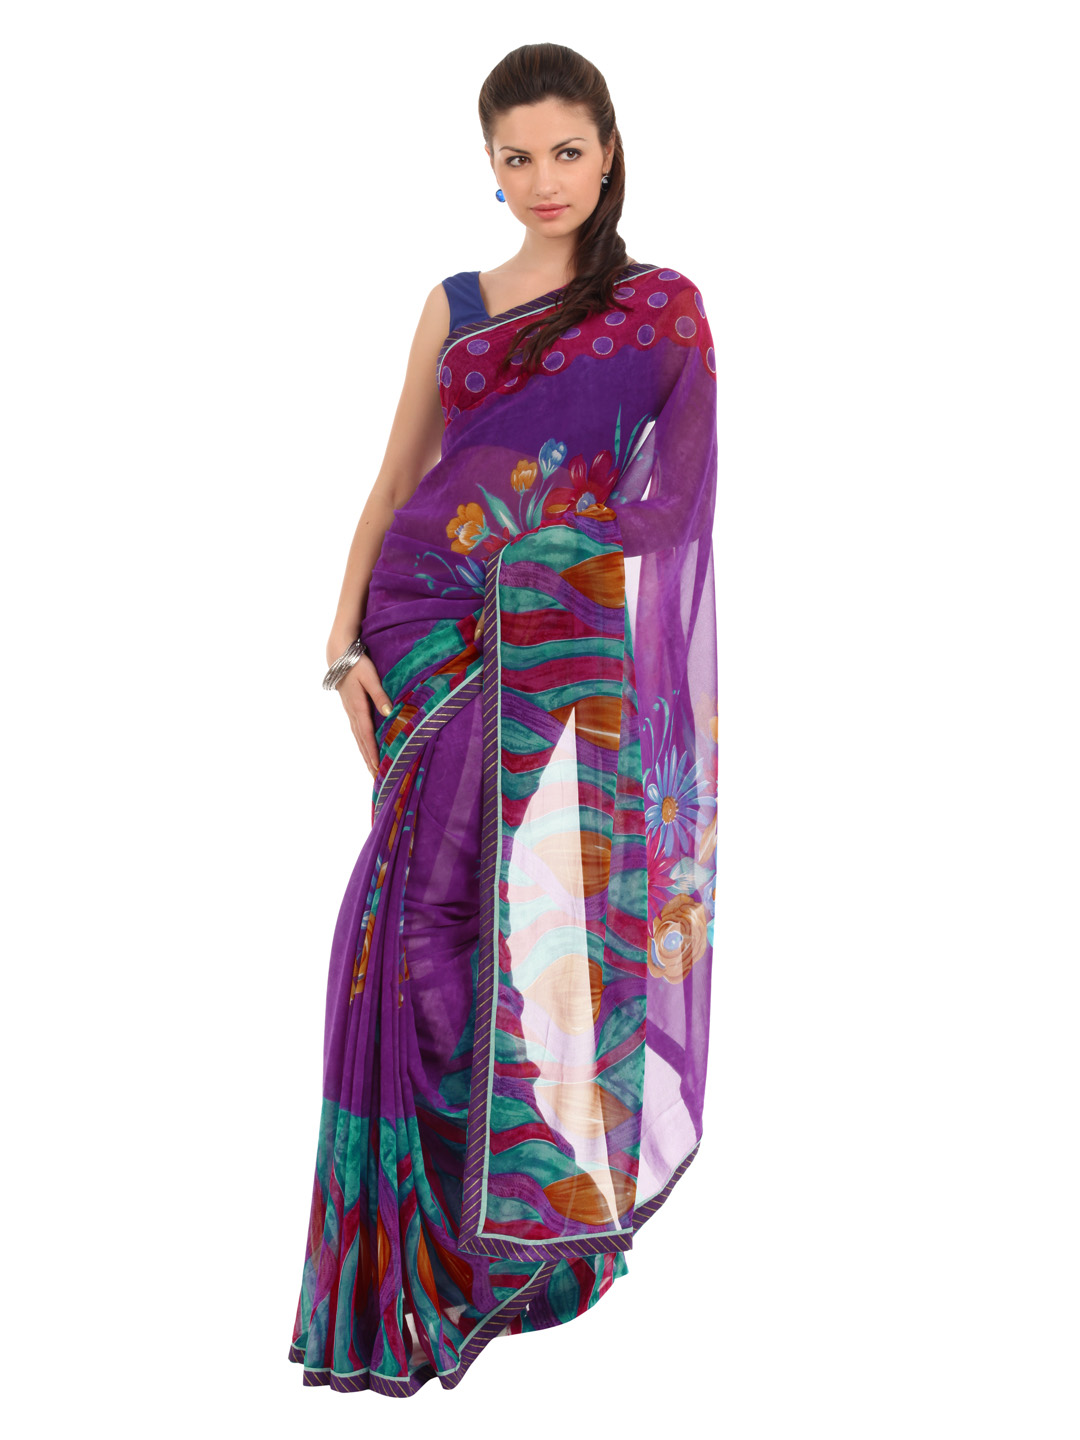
FNF Purple Evening Wear Sari
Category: Apparel / Saree / Sarees
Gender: Women
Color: Purple
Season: Fall 2012
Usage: Ethnic